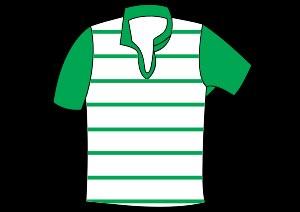
Le Warringah Rugby Club est un club de rugby à XV, basé à Northern Beaches dans la banlieue nord de Sydney, en Australie. Fondé en 1963 par des joueurs de Manly, il n’a remporté le championnat de Sydney qu’une seule fois en 2005. Il évolue au Pittwater Rugby Park, parfois appelé Rat Park, à l'instar des joueurs de l'équipe qu'on surnomme les rats verts.